German cruiser Emden

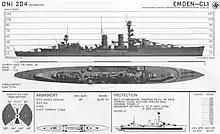
Recognition drawing of from the Office of Naval Intelligence

The ship had a standard crew of nineteen officers and 464 enlisted men. While serving on cadet training cruises, her crew numbered twenty-nine officers and 445 enlisted, with 162 cadets. After 1940, her standard crew was increased to twenty-six officers and 556 enlisted, and after being reduced to a training ship, her crew numbered thirty officers and 653 enlisted men. carried six boats. The German Navy regarded the ship as a good sea boat, with slight lee helm and gentle motion in a swell. The cruiser was maneuverable, but was slow going into a turn. Steering was controlled by a single large rudder. She lost speed only slightly in a head sea, but lost up to sixty percent in hard turns. She had a metacentric height of .